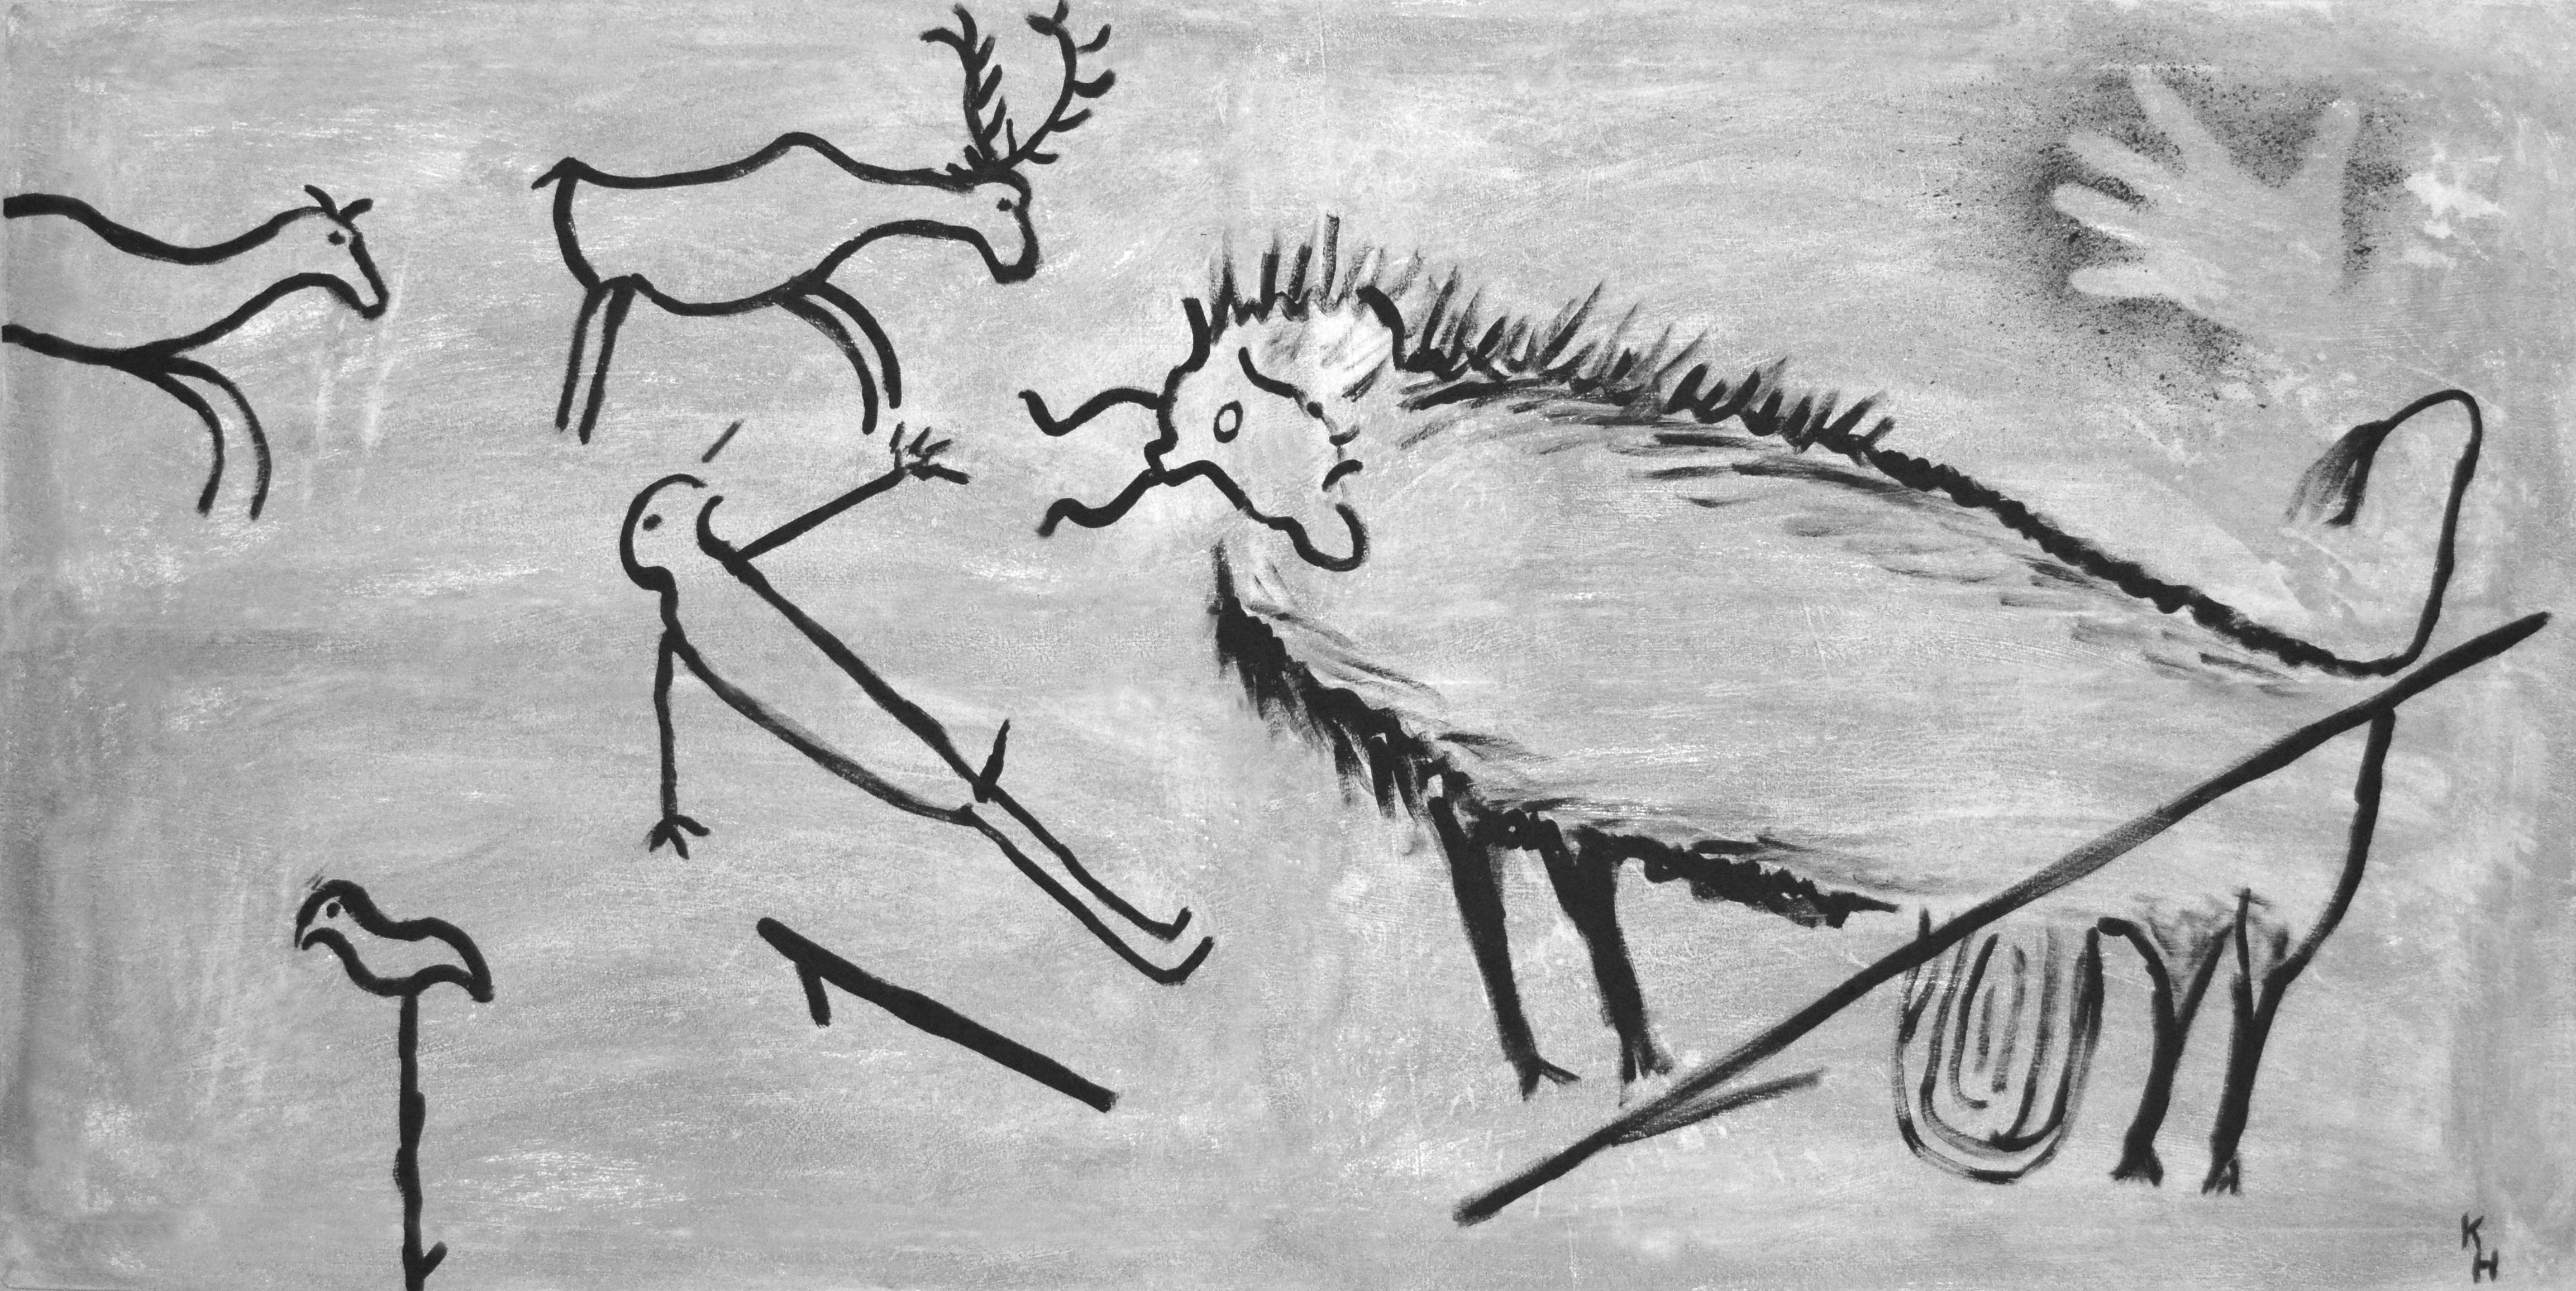
abstract, animal, cave, painting, interior design, art, sketch, drawing, illustration, mural, history, image, cartoon, stylish, modern art, stone age, figure drawing, cave paintings, lascaux, modeled after